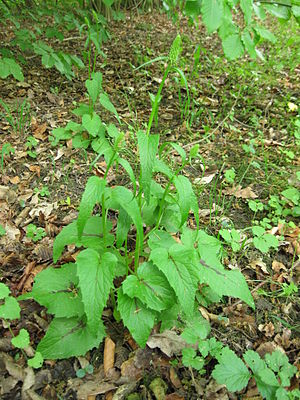
Aksrapunsel / Galleri
Aksrapunsel, også skrevet Aks-Rapunsel, er en 25-70 cm høj urt, der i Danmark vokser i muldrige skove. Blomsterne er oftest hvide og sidder samlet i endestillede aks. Den bruges nu og da som stenbedsplante.